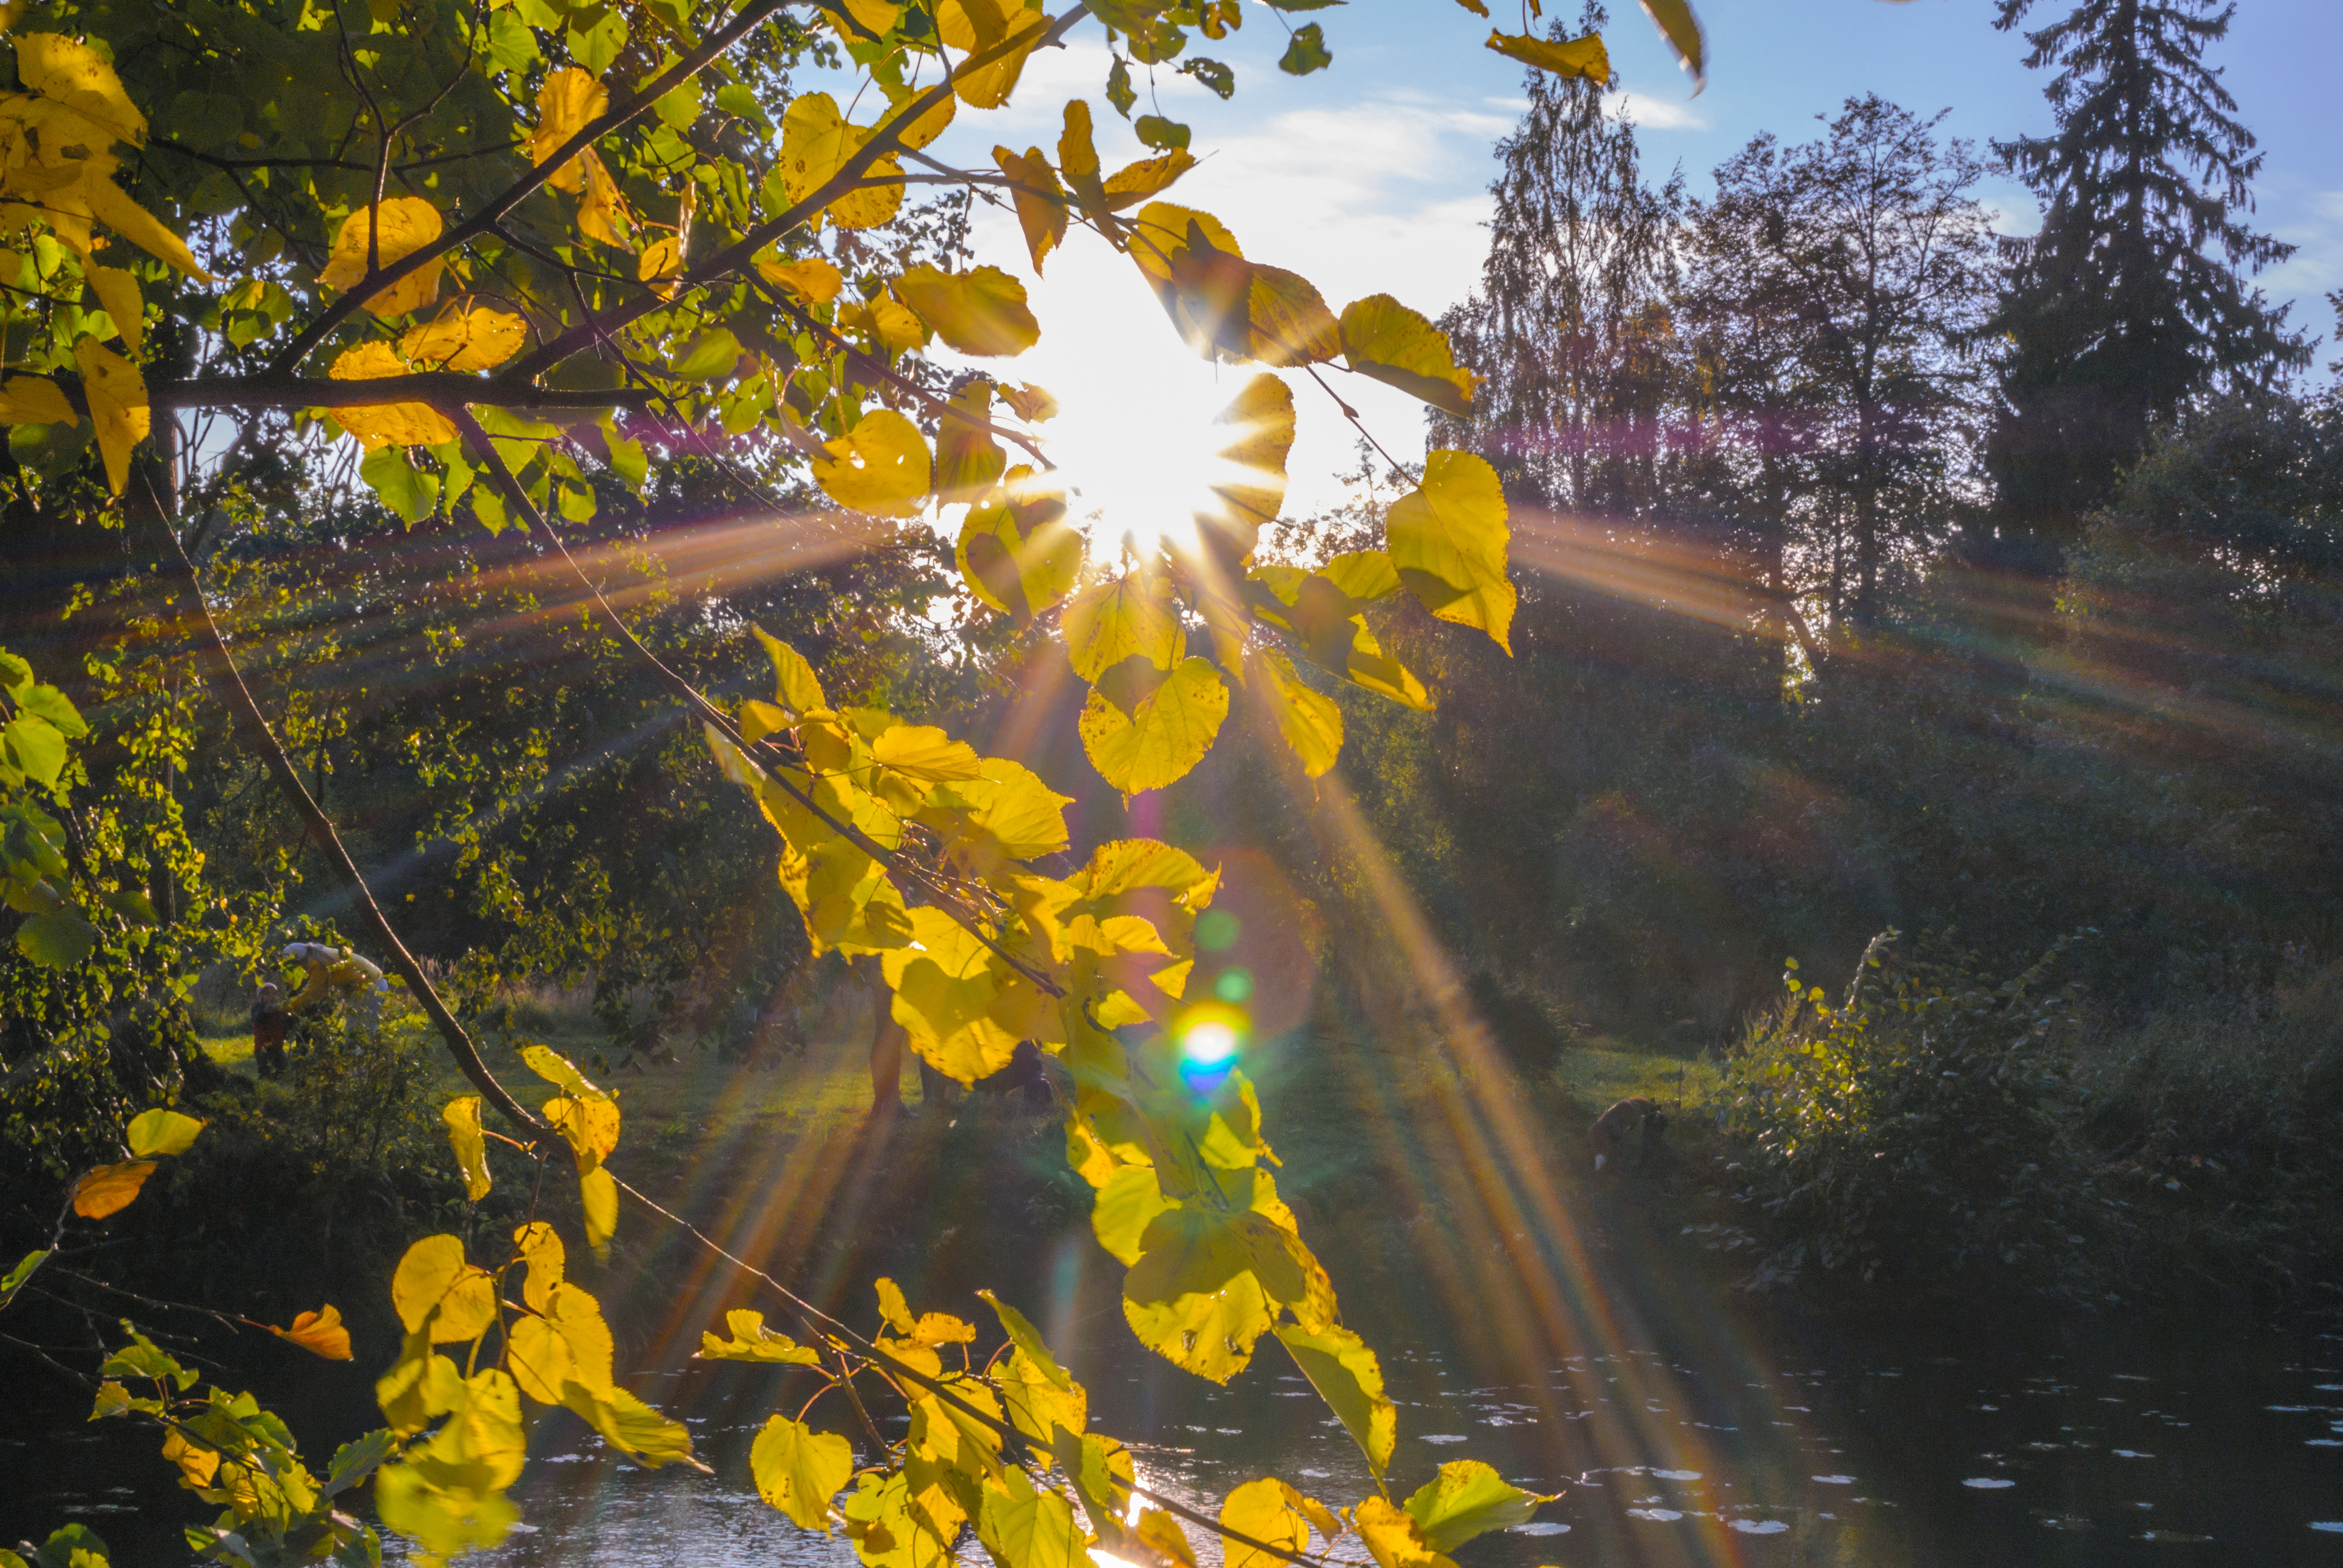
image, nature, leaf, tree, yellow, sunlight, water, reflection, light, sky, branch, morning, autumn, woody plant, lens flare, biome, plant, spring, forest, state park, landscape, deciduous, river, temperate broadleaf and mixed forest, national park, sunrise, flower, lake, sun, evening, plant stem, road, wildflower, twig